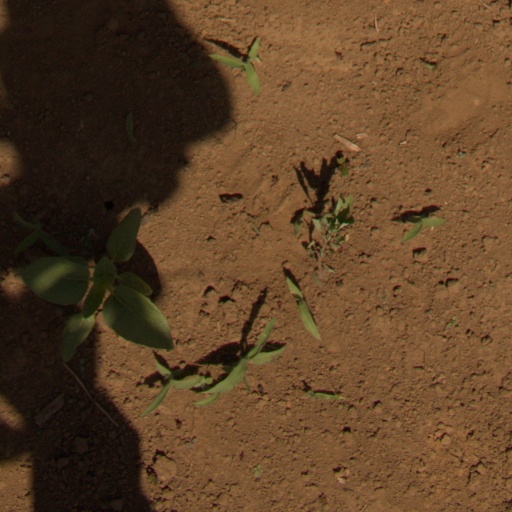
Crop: Jerusalem artichoke